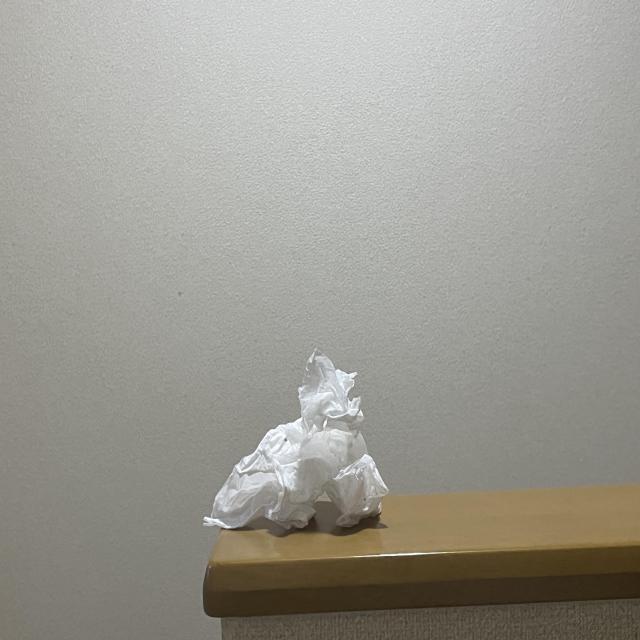
Label: tissues